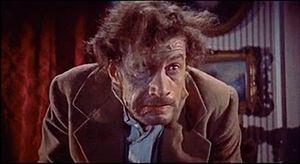
Michael Gwynn, né le 30 novembre 1916 à Bath et mort le 29 janvier 1976 à Londres, est un acteur anglais.
La Revanche de Frankenstein est un film britannique réalisé par Terence Fisher, sorti en 1958.